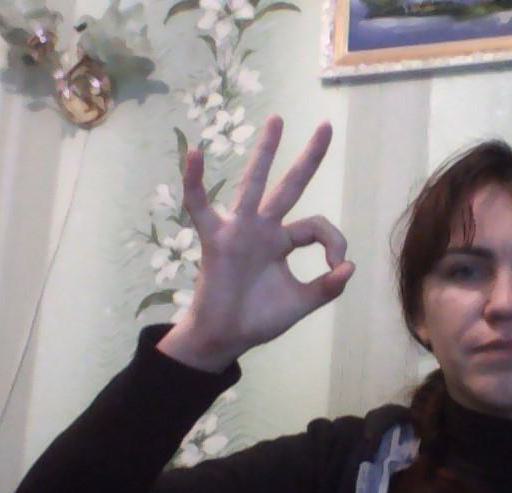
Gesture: ok